Question: Please indicate a possible affordance area of the throw_frisbee that can be used for throwing
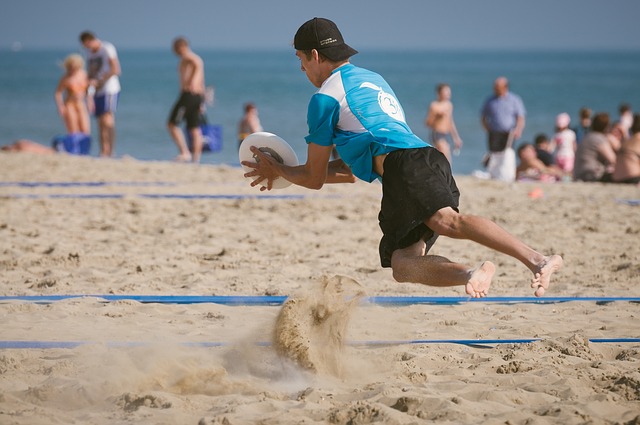
Answer: [236.453, 128.54, 300.709, 192.37]